Kalbarri National Park

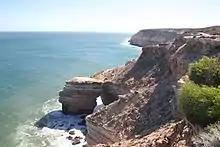
Natural bridge

Kalbarri National Park preserves the inland desert regions of red and white striped Tumblagooda sandstone east of the town of Kalbarri, particularly the lower reaches of the Murchison River and its gorge, as well as the mouth of the river by Meanarra Hill.